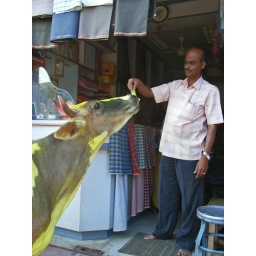
Yellow cow being fed banana by shopkeeper...